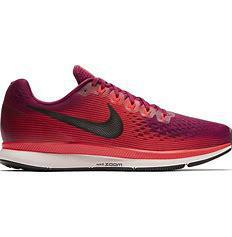
Brand: Nike
Model: Air Zoom Pegasus 34